Queen Paola of Belgium

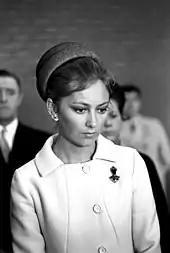
Paola in 1967

In 1958, the Prince of Liège went to the Vatican to witness the coronation of Pope John XXIII. At a reception at the Belgian embassy, the Prince met Italian Donna Paola Ruffo di Calabria. "We were both shy, so we only talked a little", Paola said later about their first meeting. Prince Albert later proposed marriage to Paola and she accepted. Their engagement was announced at the Palace of Laeken in 1959. The couple married at the Cathedral of St. Michael and St. Gudula in Brussels on 2 July 1959. They have three children together: King Philippe (born 15 April 1960), Princess Astrid (born 5 June 1962), and Prince Laurent (born 19 October 1963).